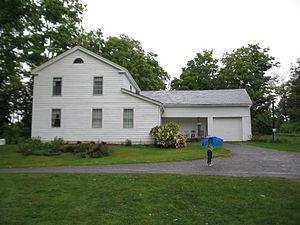
Ministère du patrimoine adventiste, ou MPA, est une organisation de l'Église adventiste du septième jour qui préserve les sites historiques adventistes pour la mémoire, la connaissance et l'inspiration spirituelle de son histoire auprès du public.
William Miller était un prédicateur baptiste américain qui dirigea un mouvement protestant de réveil interconfessionnel entre 1831 et 1844, surnommé « le millérisme » ou « l'adventisme », annonçant le retour de Jésus-Christ pour 1843-1844. Ultérieurement, ce message donna naissance à plusieurs mouvements adventistes, notamment à l’Église adventiste du septième jour.